Attachment theory

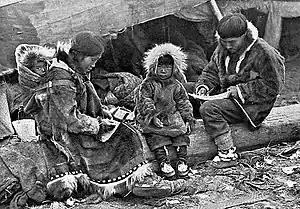
For infants and toddlers, the "set-goal" of the behavioural system is to maintain or achieve proximity to attachment figures, usually the parents.

Attachment theory is a psychological and evolutionary framework, concerning the relationships between humans, particularly the importance of early bonds between infants and their primary caregivers. Developed by psychiatrist and psychoanalyst John Bowlby (1907–90), the theory posits that infants need to form a close relationship with at least one primary caregiver to ensure their survival, and to develop healthy social and emotional functioning.